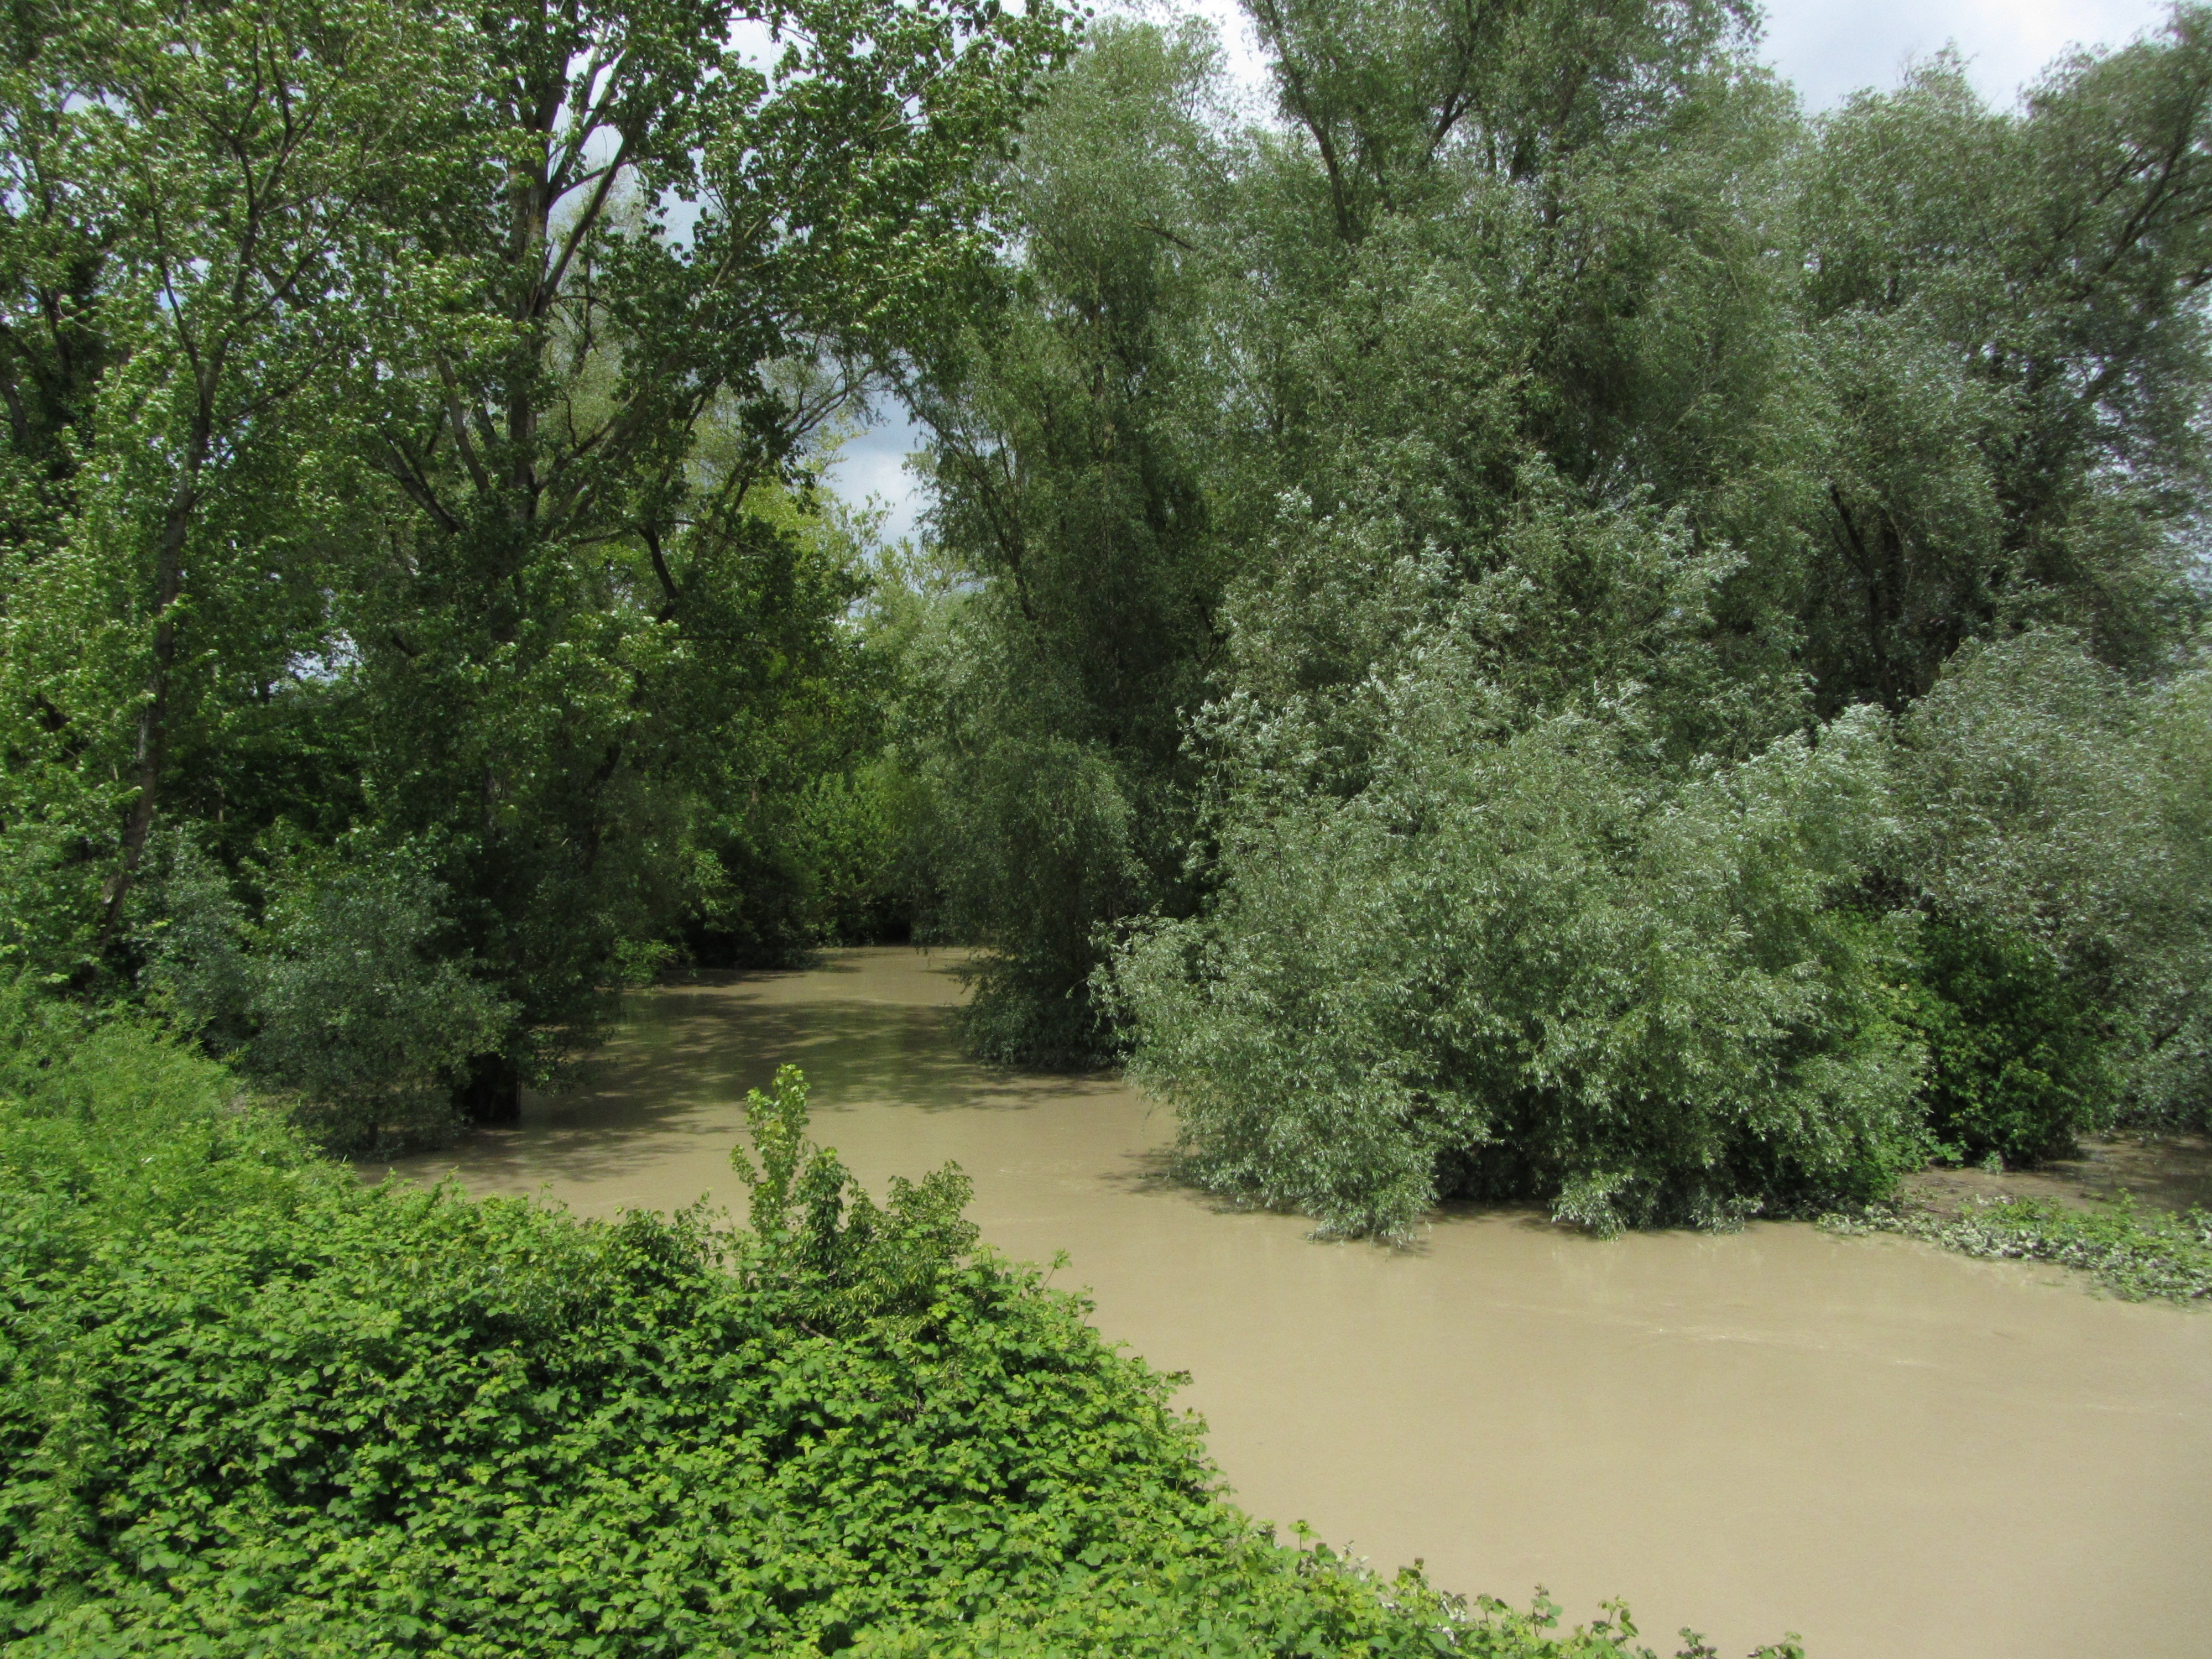
landscape, tree, forest, river, pond, stream, jungle, brown, botany, garden, waterway, vegetation, shrub, rainforest, wetland, floodplain, woodland, habitat, ecosystem, biome, high water, natural environment, riparian forest